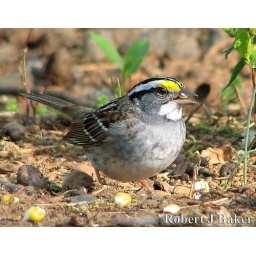
Extreme Close Up, Layed on the ground right in front of a tree when they just moved right up in front of me.